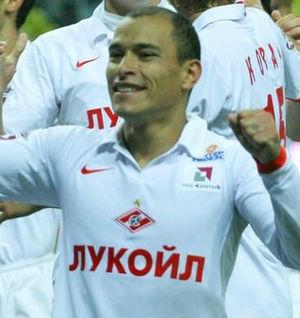
Clemente Juan Rodríguez est un footballeur argentin, né le 31 juillet 1981, à Buenos Aires. Il évolue au poste de défenseur latéral.